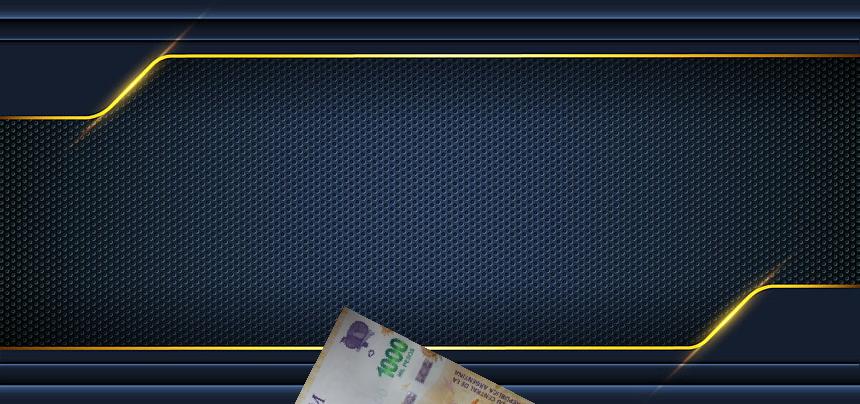
Denominación: 1000